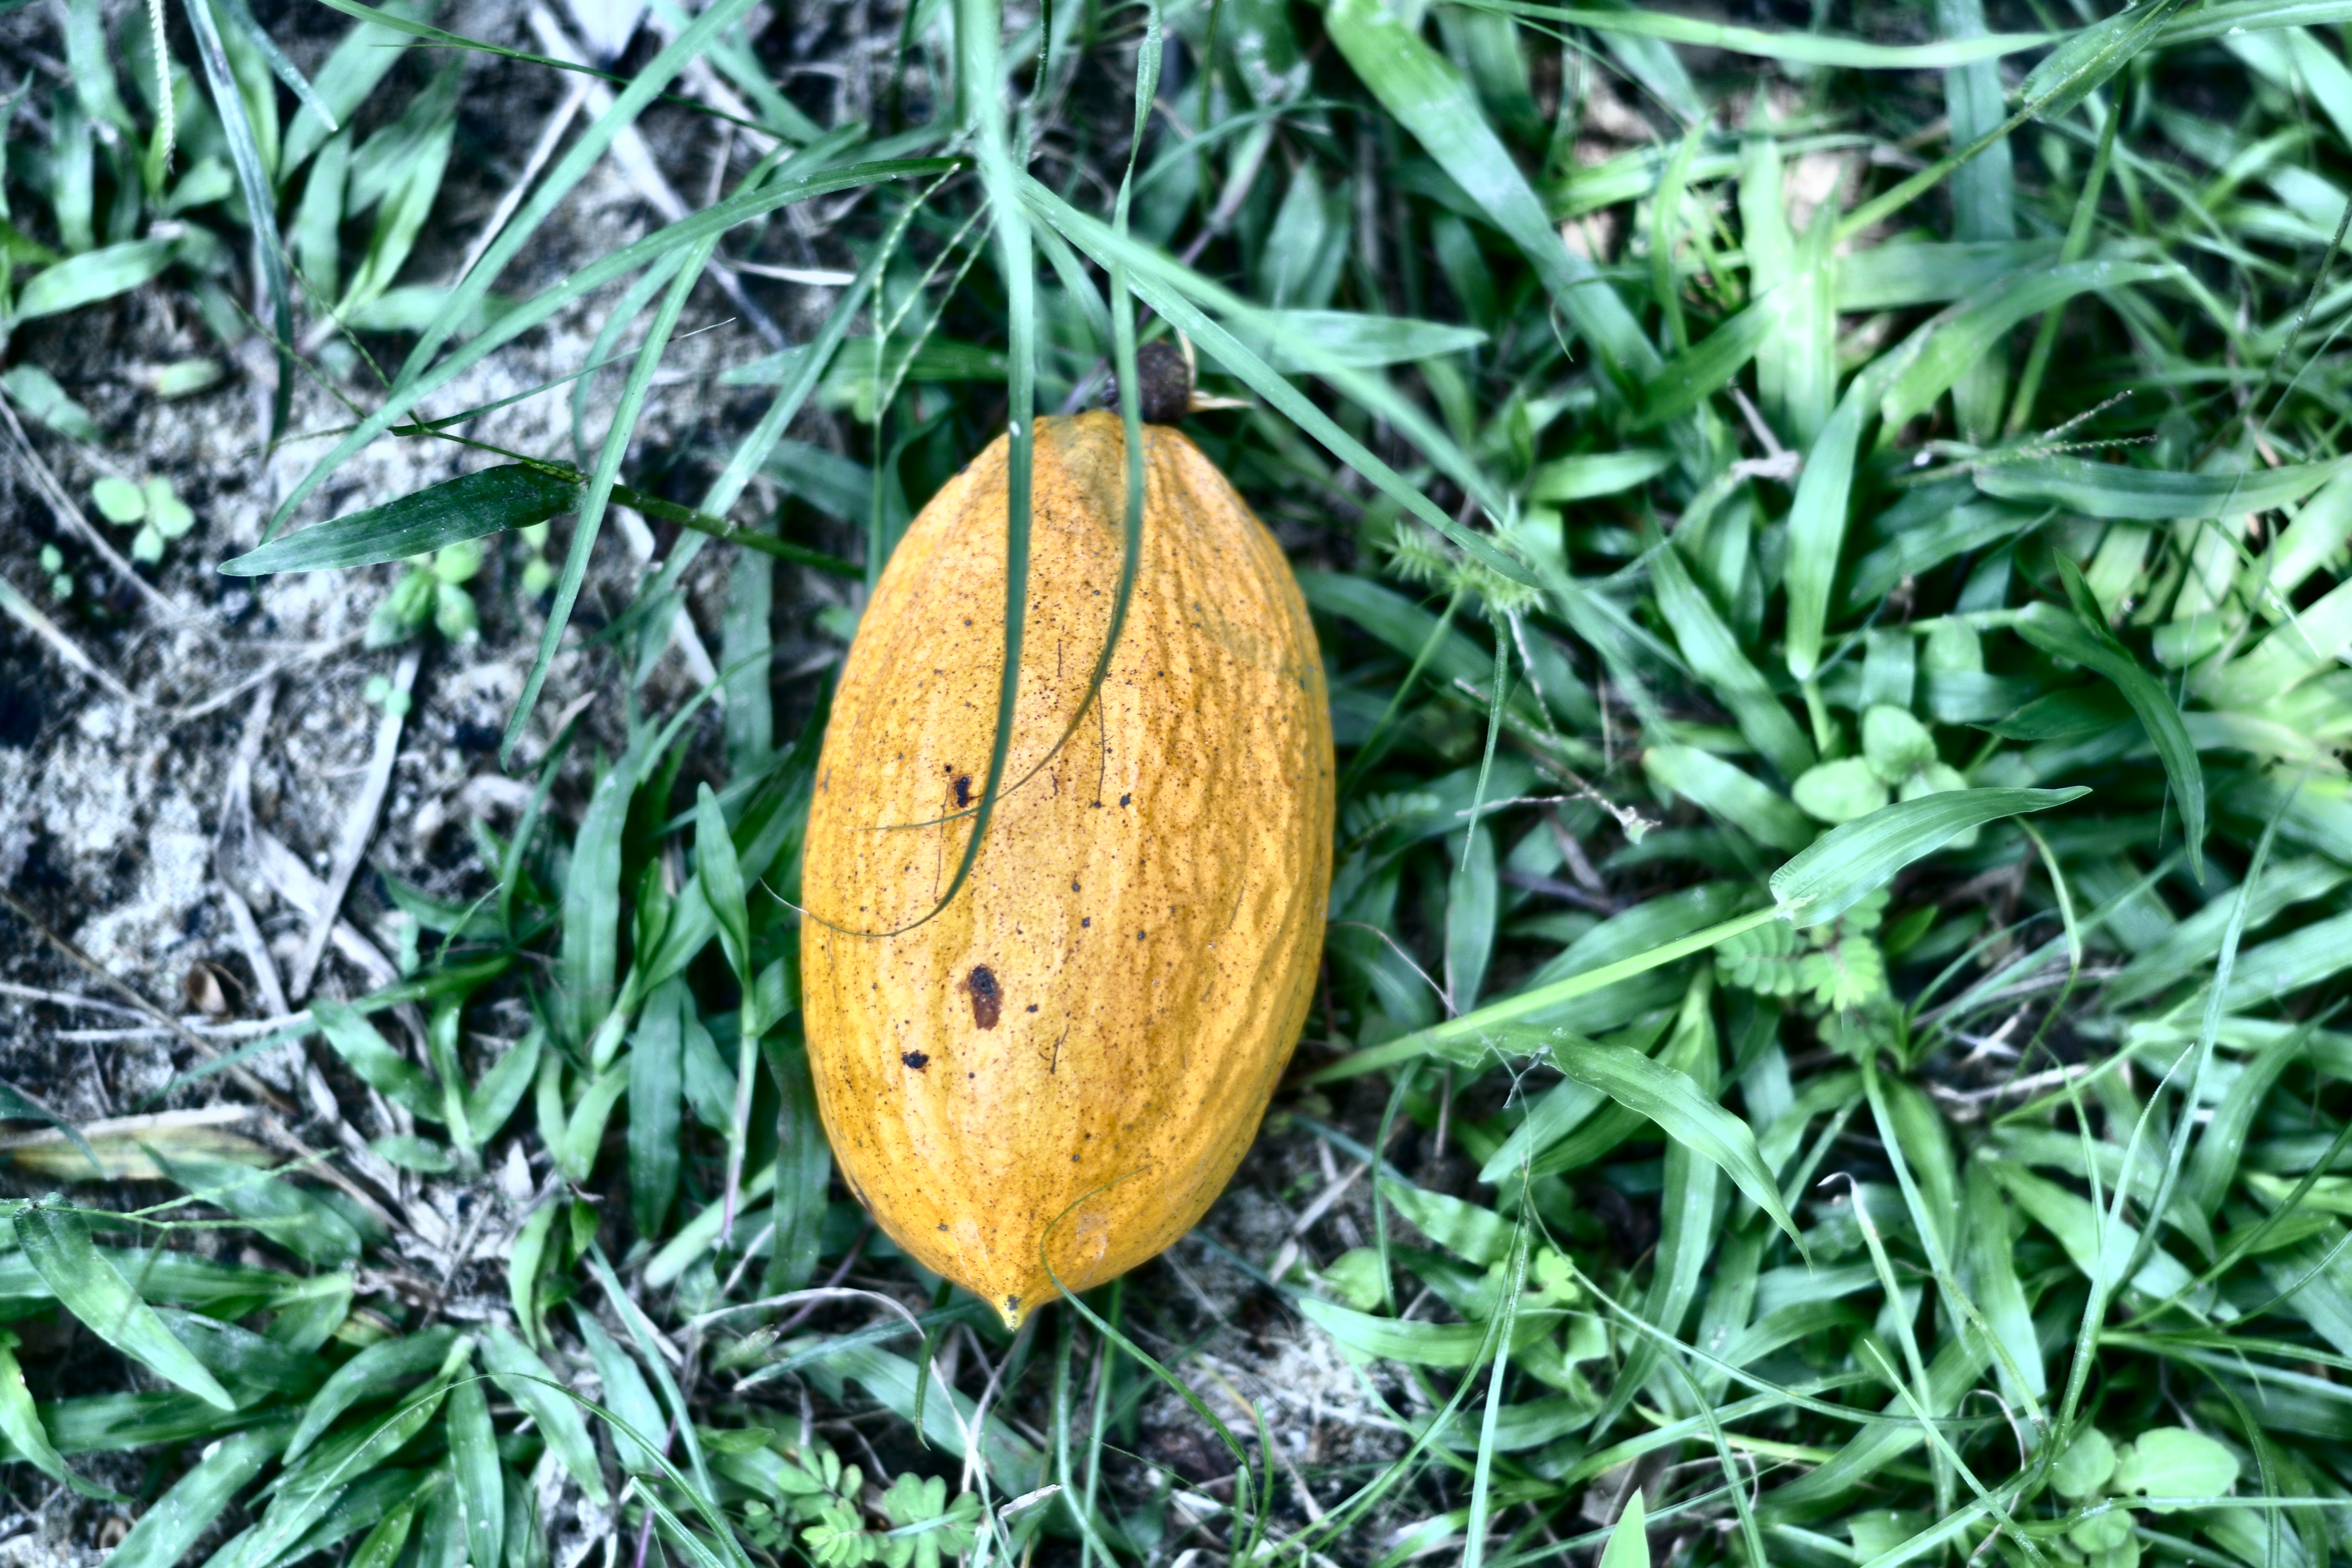
Maturity: mature
Variety: Amelonado